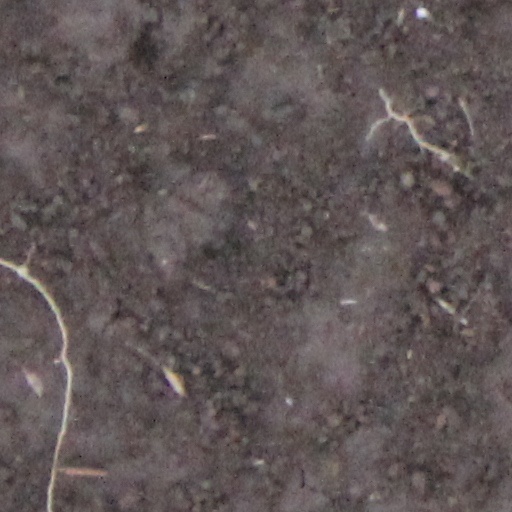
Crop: wheat